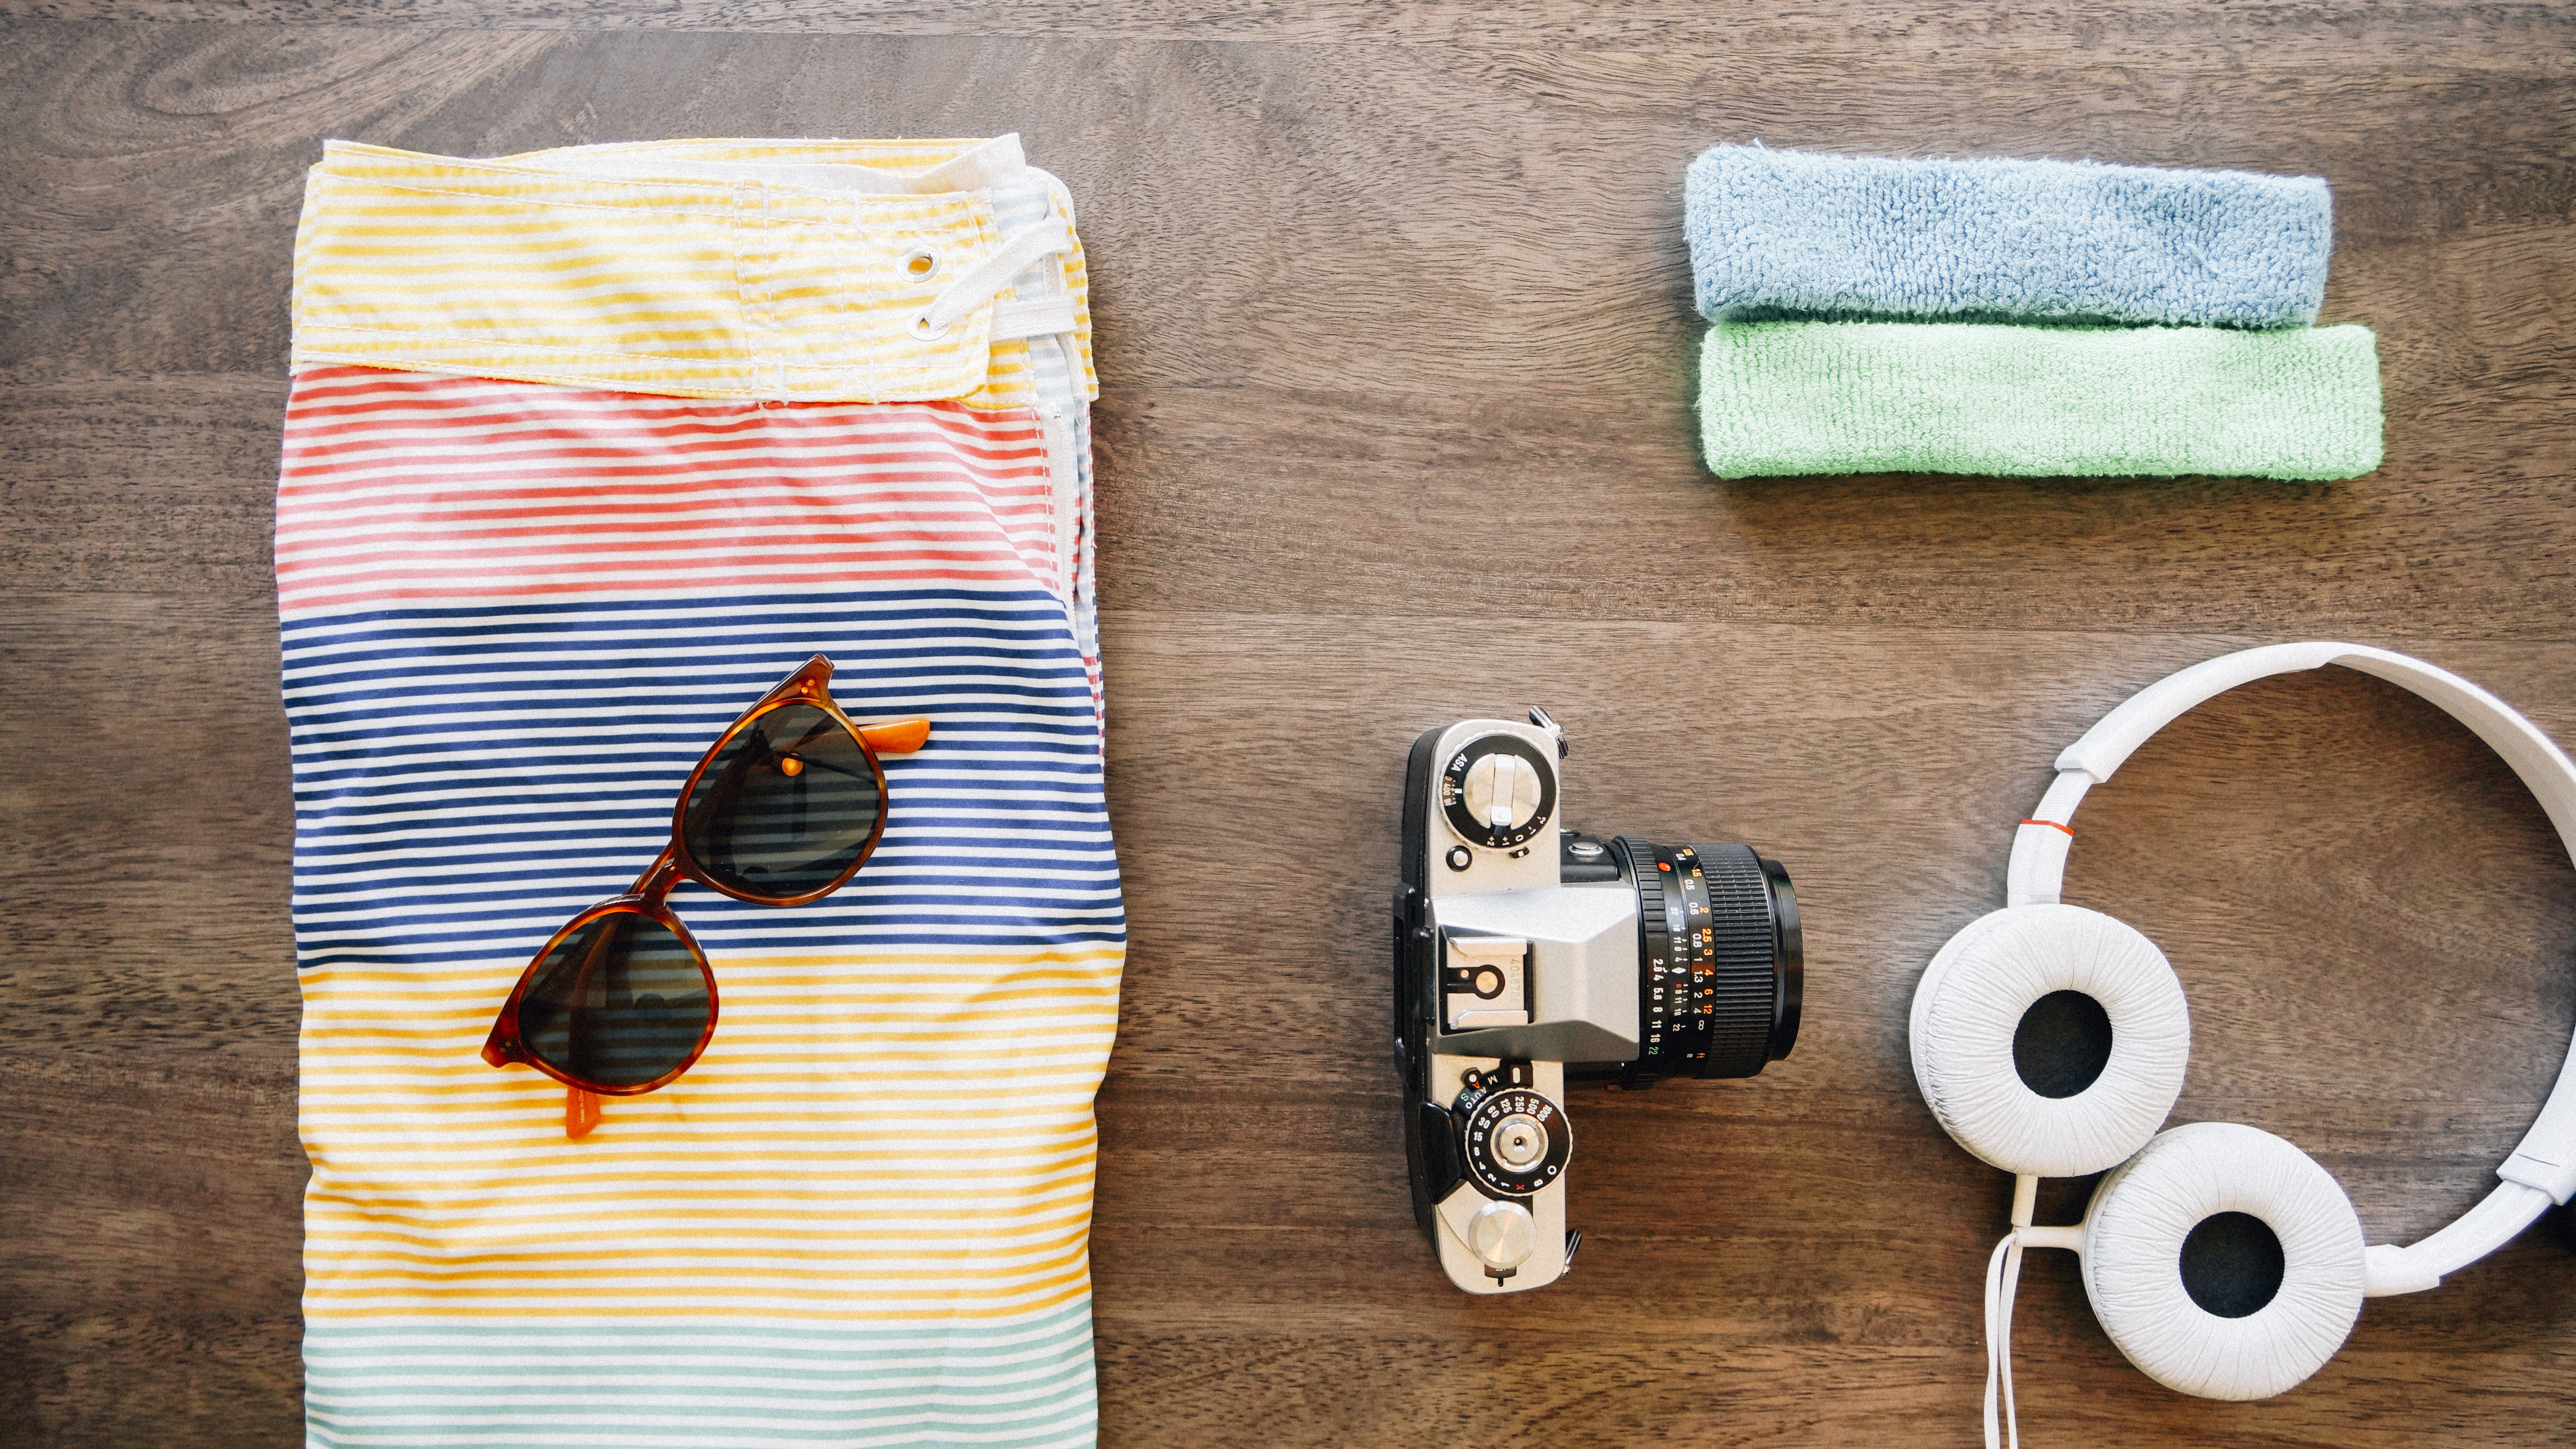
music, camera, photo, fashion, lifestyle, material, product, textile, art, headphones, shorts, casual, listen, entertainment, earphones